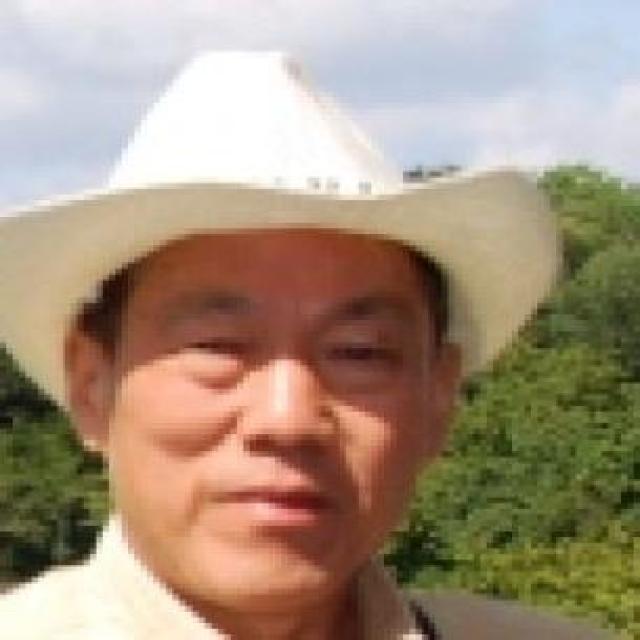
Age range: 45-64